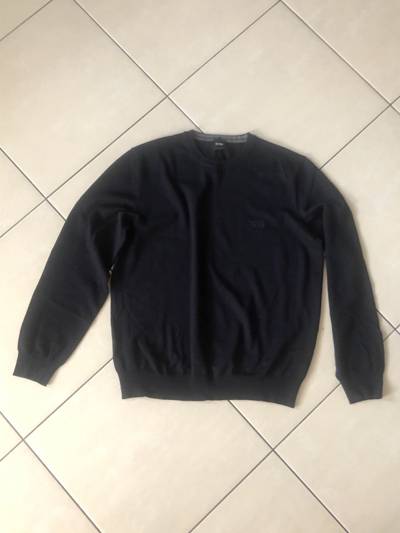
Waste category: clothes